Ignác Gyulay

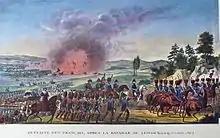
Napoleon retreats after being defeated at the Battle of Leipzig.

After a reorganization, Gyulay's formation became known as III Armeekorps, with each infantry division consisting of two, rather than three brigades. The new division commanders were Crenneville, Albrecht Murray de Melgum, and Prince Philipp of Hessen-Homburg. This was the organization used at the Battle of Leipzig on 16–19 October. Before the battle, Gyulay's corps reached a position to the west of Napoleon's Grand Army, potentially cutting off the retreat of the French and their allies. On the 16th, he attacked the suburb of Lindenau and had success at first, forcing Marshal Michel Ney to divert Henri Gatien Bertrand's IV Corps to hold the position. Without this important reinforcement, Napoleon's attacks on the main Austro-Russian army failed. On the 18th, Bertrand drove Gyulay away from Lindenau, clearing the way for Napoleon's retreat.